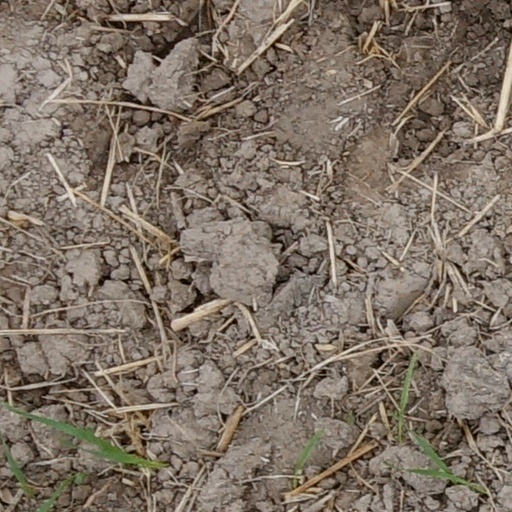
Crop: wheat